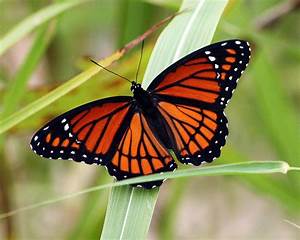
Label: farfalla